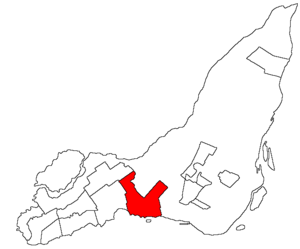
Carte de Dorval sur l'Île de Montréal